AKB0048

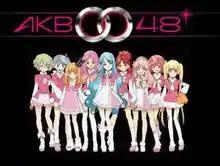
Poster featuring the Kenkyūsei members (from left to right: Suzuko, Makoto, Sonata, Mimori, Chieri, Kanata, Orine, Nagisa, and Yūka).

The Successors are members of AKB0048 whose stage names are based on AKB48 members along with their ordinal numbers.